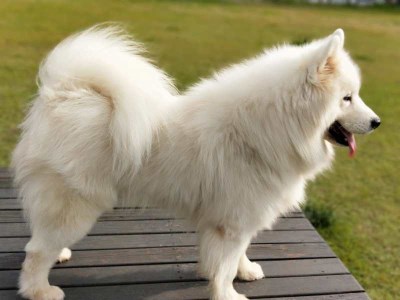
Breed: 2192-n000088-Samoyed